Surrender at Ozora

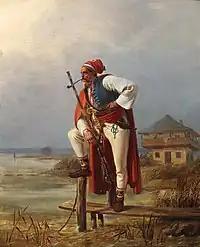
Croatian border guard - Karl Swoboda 1849

On 29 September, at one of the northern outposts sat by Görgei, Jelačić's emissary, Count Ödön Zichy, the former administrator of Fejér County, who had already disgraced himself in this quality by his dubious conduct and cruelties, was captured and detained. Görgei brought Zichy before the court, which sentenced the Count to death by hanging, on the basis of the documents found in his possession, which were from Jelačić, addressed to General Roth, and other suspicious contents, as an accomplice of the enemies of Hungary and as a spreader of illegal manifests against the Hungarian nation and its freedom. Zichy was hanged the next day on 30 September in Lórév. This uncompromising, ruthless act of Görgei caused a great stir throughout the country, and from this time onwards the reputation and popularity of the heavy-handed Honvéd major of the army rose day by day, and Kossuth also took notice of him.